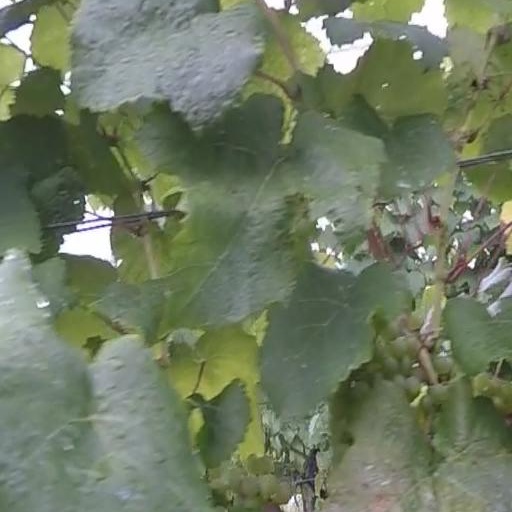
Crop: grape